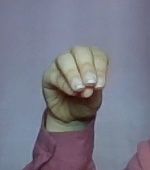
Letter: ha